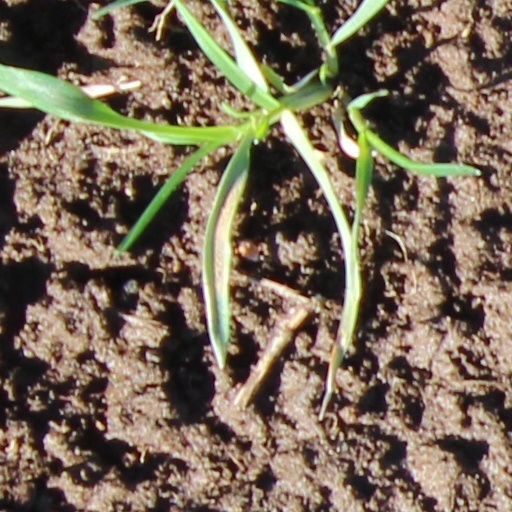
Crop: wheat